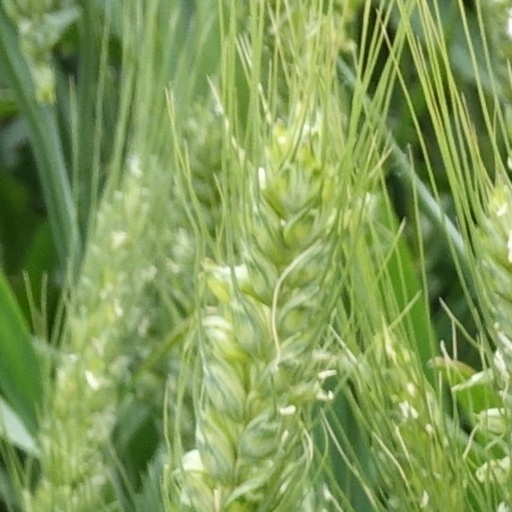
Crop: wheat